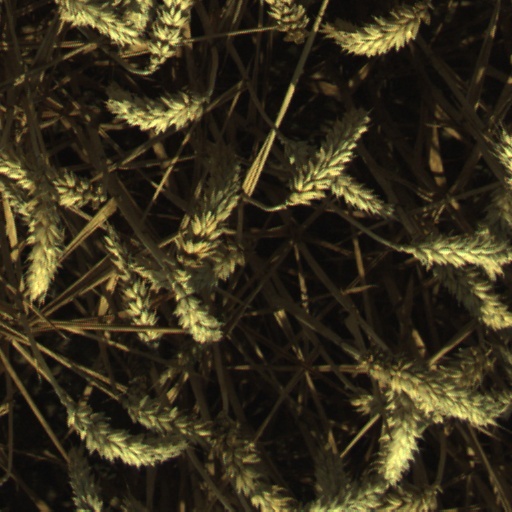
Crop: wheat